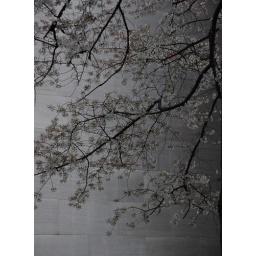
Cherry Blossoms against the somber grey of a stone wall on a heavly overcast day.